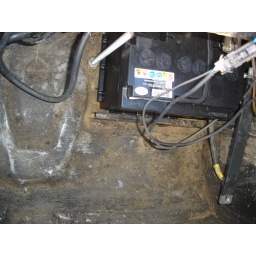
Battery box floor in top condition